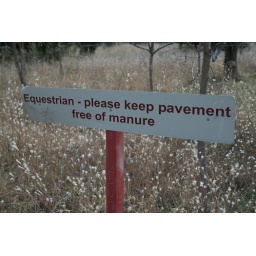
a self-explanatory sign at two rivers park in little rock